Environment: real
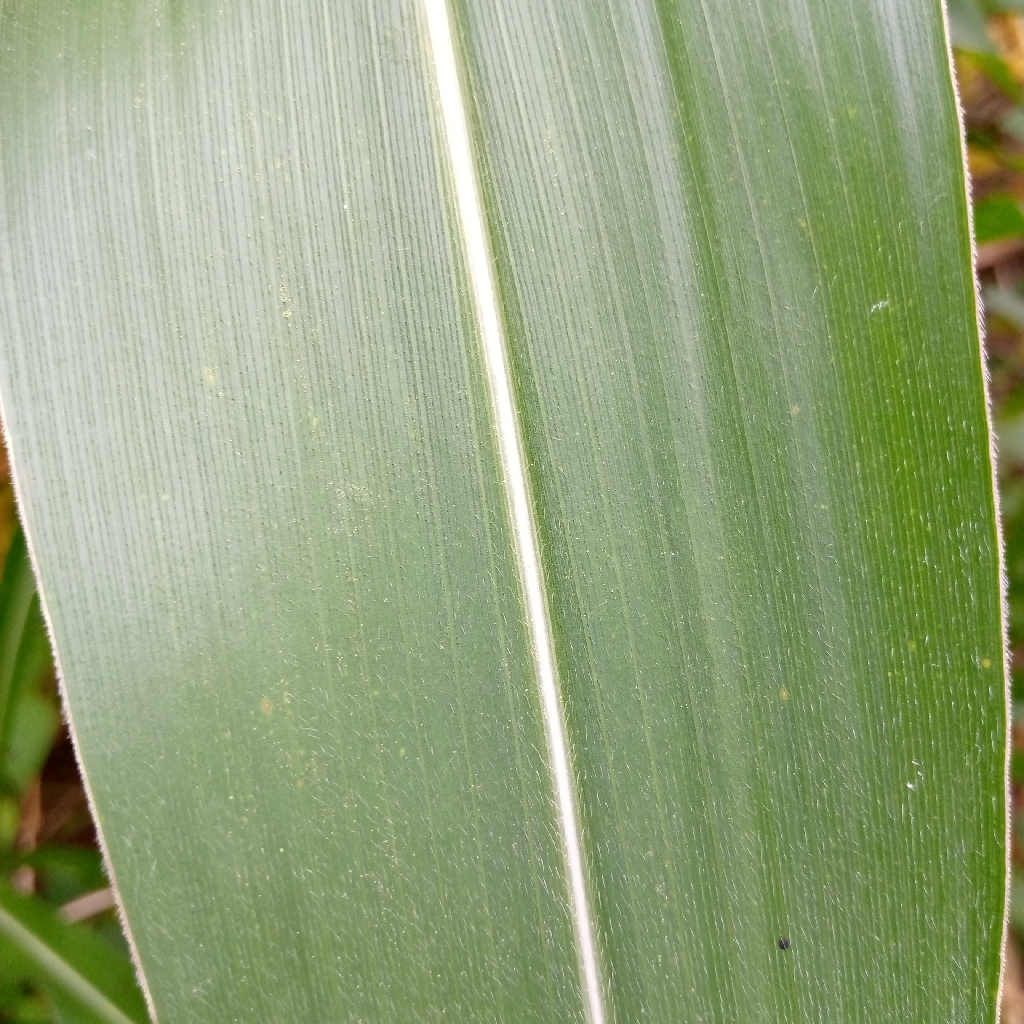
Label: healthy